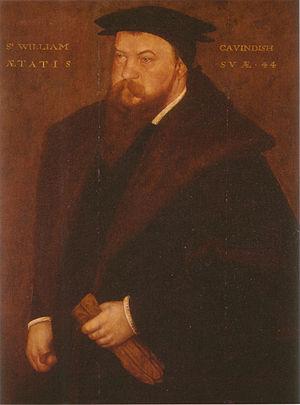
Sir William Cavendish, qui était d'abord simple huissier du cardinal Thomas Wolsey; il obtint la faveur de Henri VIII d'Angleterre et de ses successeurs, qui l'élevèrent aux honneurs.